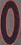
Number: 0